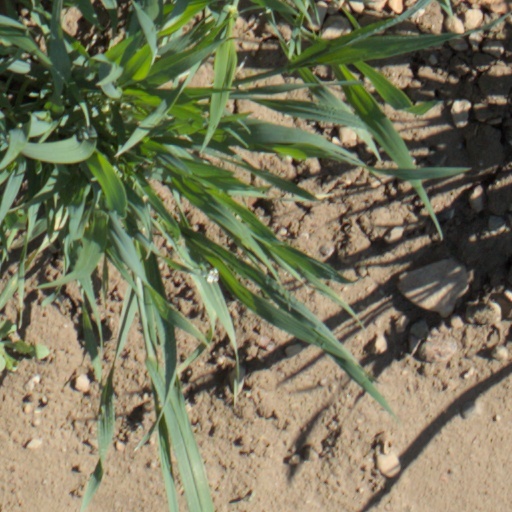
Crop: wheat